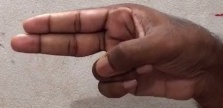
ASL sign: H